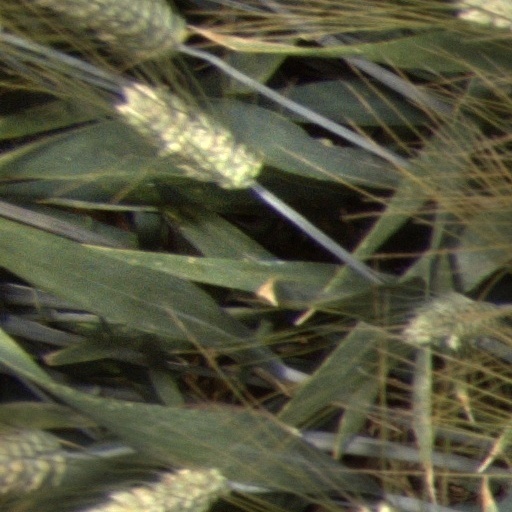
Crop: wheat